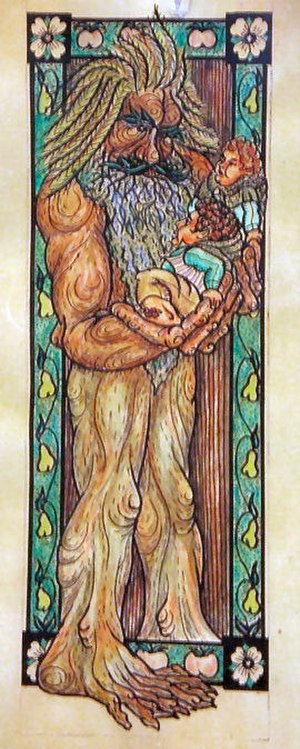
Træskæg
Træskæg
Træskæg er en fiktiv figur i J.R.R. Tolkiens univers Midgård. Han bor i Fangornskoven og er den ældste af alle enter, altså træernes hyrder. Alle enter er meget langsomme om at tage beslutninger. bl.a. bruger de flere dage på at beslutte at Merry og Pippin ikke er orkere